2009 Cataño oil refinery fire

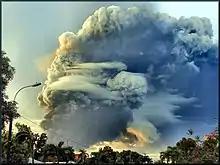
Caribbean Gulf Petroleum Explosion from Baldrich, Hato Rey

Puerto Rico Governor Luis Fortuño declared a state of emergency, and activated the Puerto Rico National Guard to support firefighters and aid the injured. Also, schools in the San Juan Metro Area were cancelled for the day, some schools near the explosion area were closed until 4 days after the explosion due to people who were evacuated.